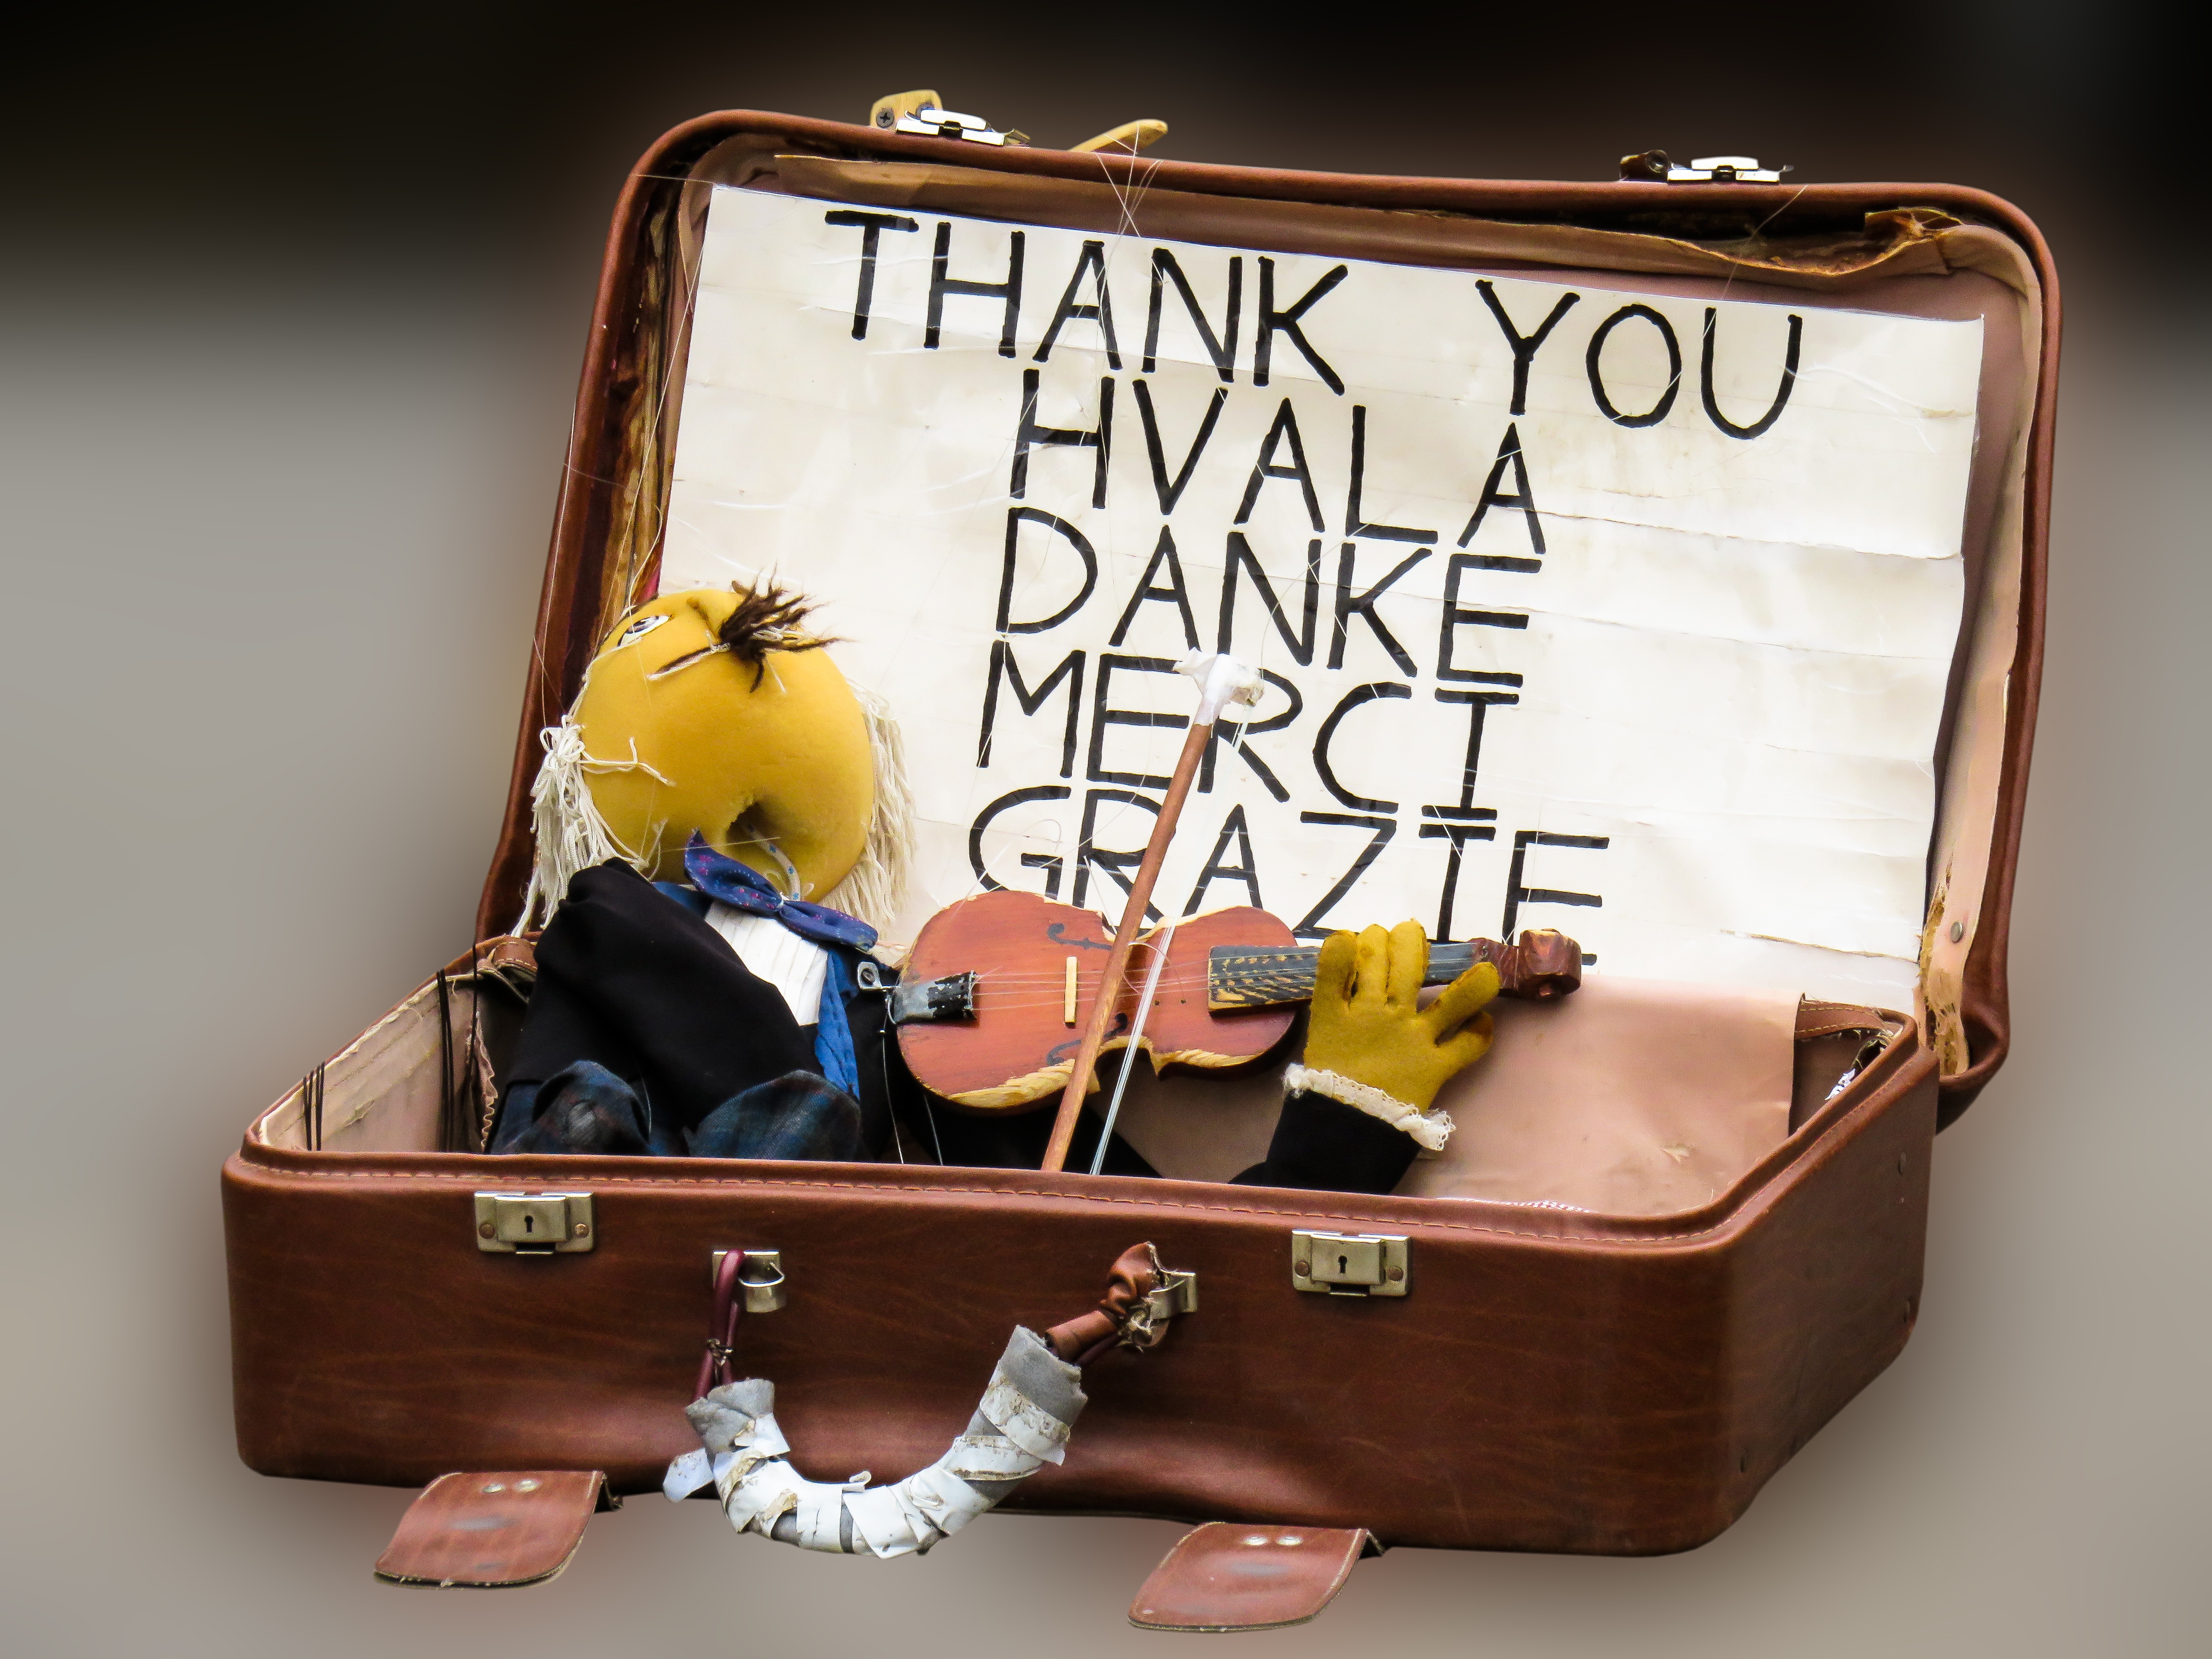
music, play, star, isolated, money, furniture, luggage, product, violin, puppet, doll, art, stage, figure, suitcase, theater, donation, street musicians, puppet theatre